Sport in Spain

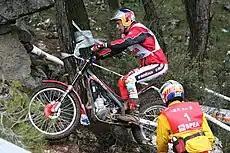
Adam Raga, motorcycle trials rider known for his exceptional skill and achievements in the sport.

More recently, in 2008, Sastre became the seventh and third consecutive Spaniard to win the Tour de France, then followed by Contador winning his second tour in 2009's edition. Contador was thought to have repeated his win in 2010, but the day before Stage 17, the queen stage finishing with atop the Col du Tourmalet, Contador tested positive for performance-enhancing substance Clenbuterol. Although he claimed it was a result of consuming contaminated beef, in January 2012 the Court of Arbitration for Sport ruled him guilty and gave him a two-year ban backdated from July 21, 2010, and had all his results achieved after July 21 erased, including victory in the 2010 Giro d'Italia and a 5th-place finish and most aggressive rider award for stage 19 at the 2011 Tour de France. Since returning from the ban, Contador has won the Vuelta twice, in 2012 and 2014.